Clos Lucé

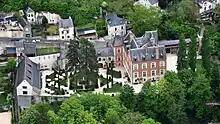
Overview, 2016

The castle is set in the heart of a 7-hectares park, crossed by the "Amasse", a tributary of the Loire. The facade of the house is made with pink bricks and white stones and has remained almost unaltered since the Renaissance in which an old rampart walkway still remains. Within the castle, remain the rooms of Leonardo da Vinci, Anne of Brittany and Marguerite of Navarre, including the oratory and council rooms. The first floor bedrooms were restored in 2011 with period details and artifacts. There is a restaurant on site.